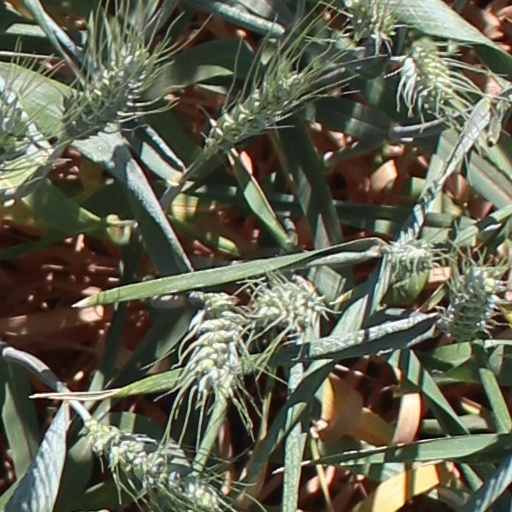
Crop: wheat